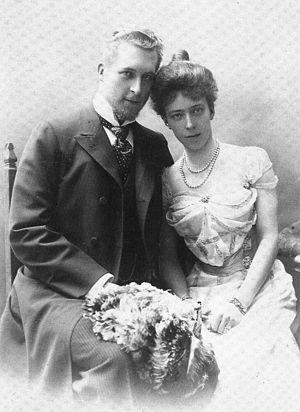
Élisabeth Gabrielle Valérie Marie de Wittelsbach, duchesse en Bavière, née le 25 juillet 1876 à Possenhofen en Bavière et morte le 23 novembre 1965 à Laeken, est issue de la branche cadette de la maison de Wittelsbach.
Albert, prince de Belgique, duc de Saxe, prince de Saxe-Cobourg et Gotha et héritier de la couronne belge, puis roi des Belges, est né à Bruxelles le 8 avril 1875 et mort dans un accident d'escalade à Marche-les-Dames le 17 février 1934.